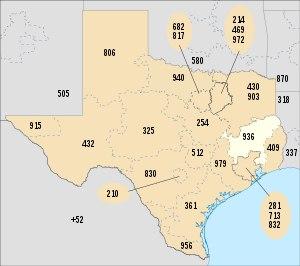
L'indicatif régional 936 est l'un des multiples indicatifs téléphoniques régionaux de l'État du Texas aux États-Unis.